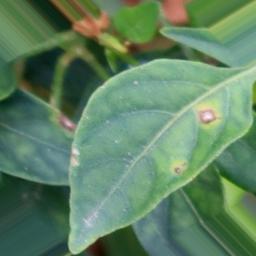
Label: cercospora